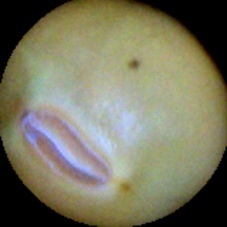
Label: Immature